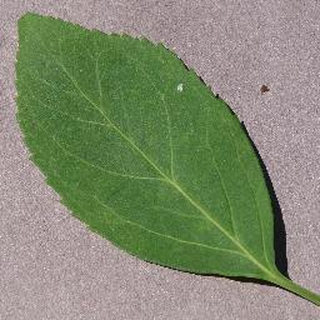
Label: healthy_cherry